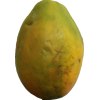
Label: papaya